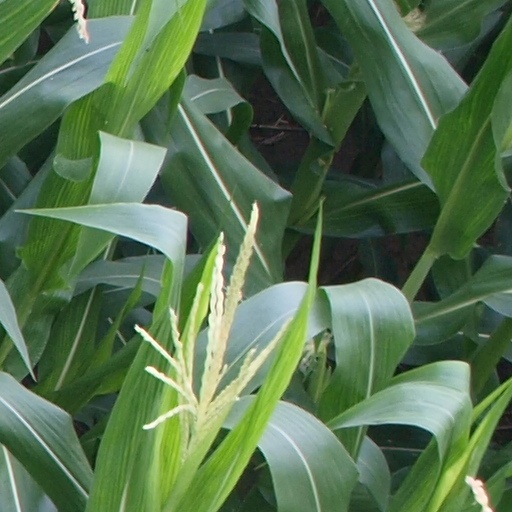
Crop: maize; corn